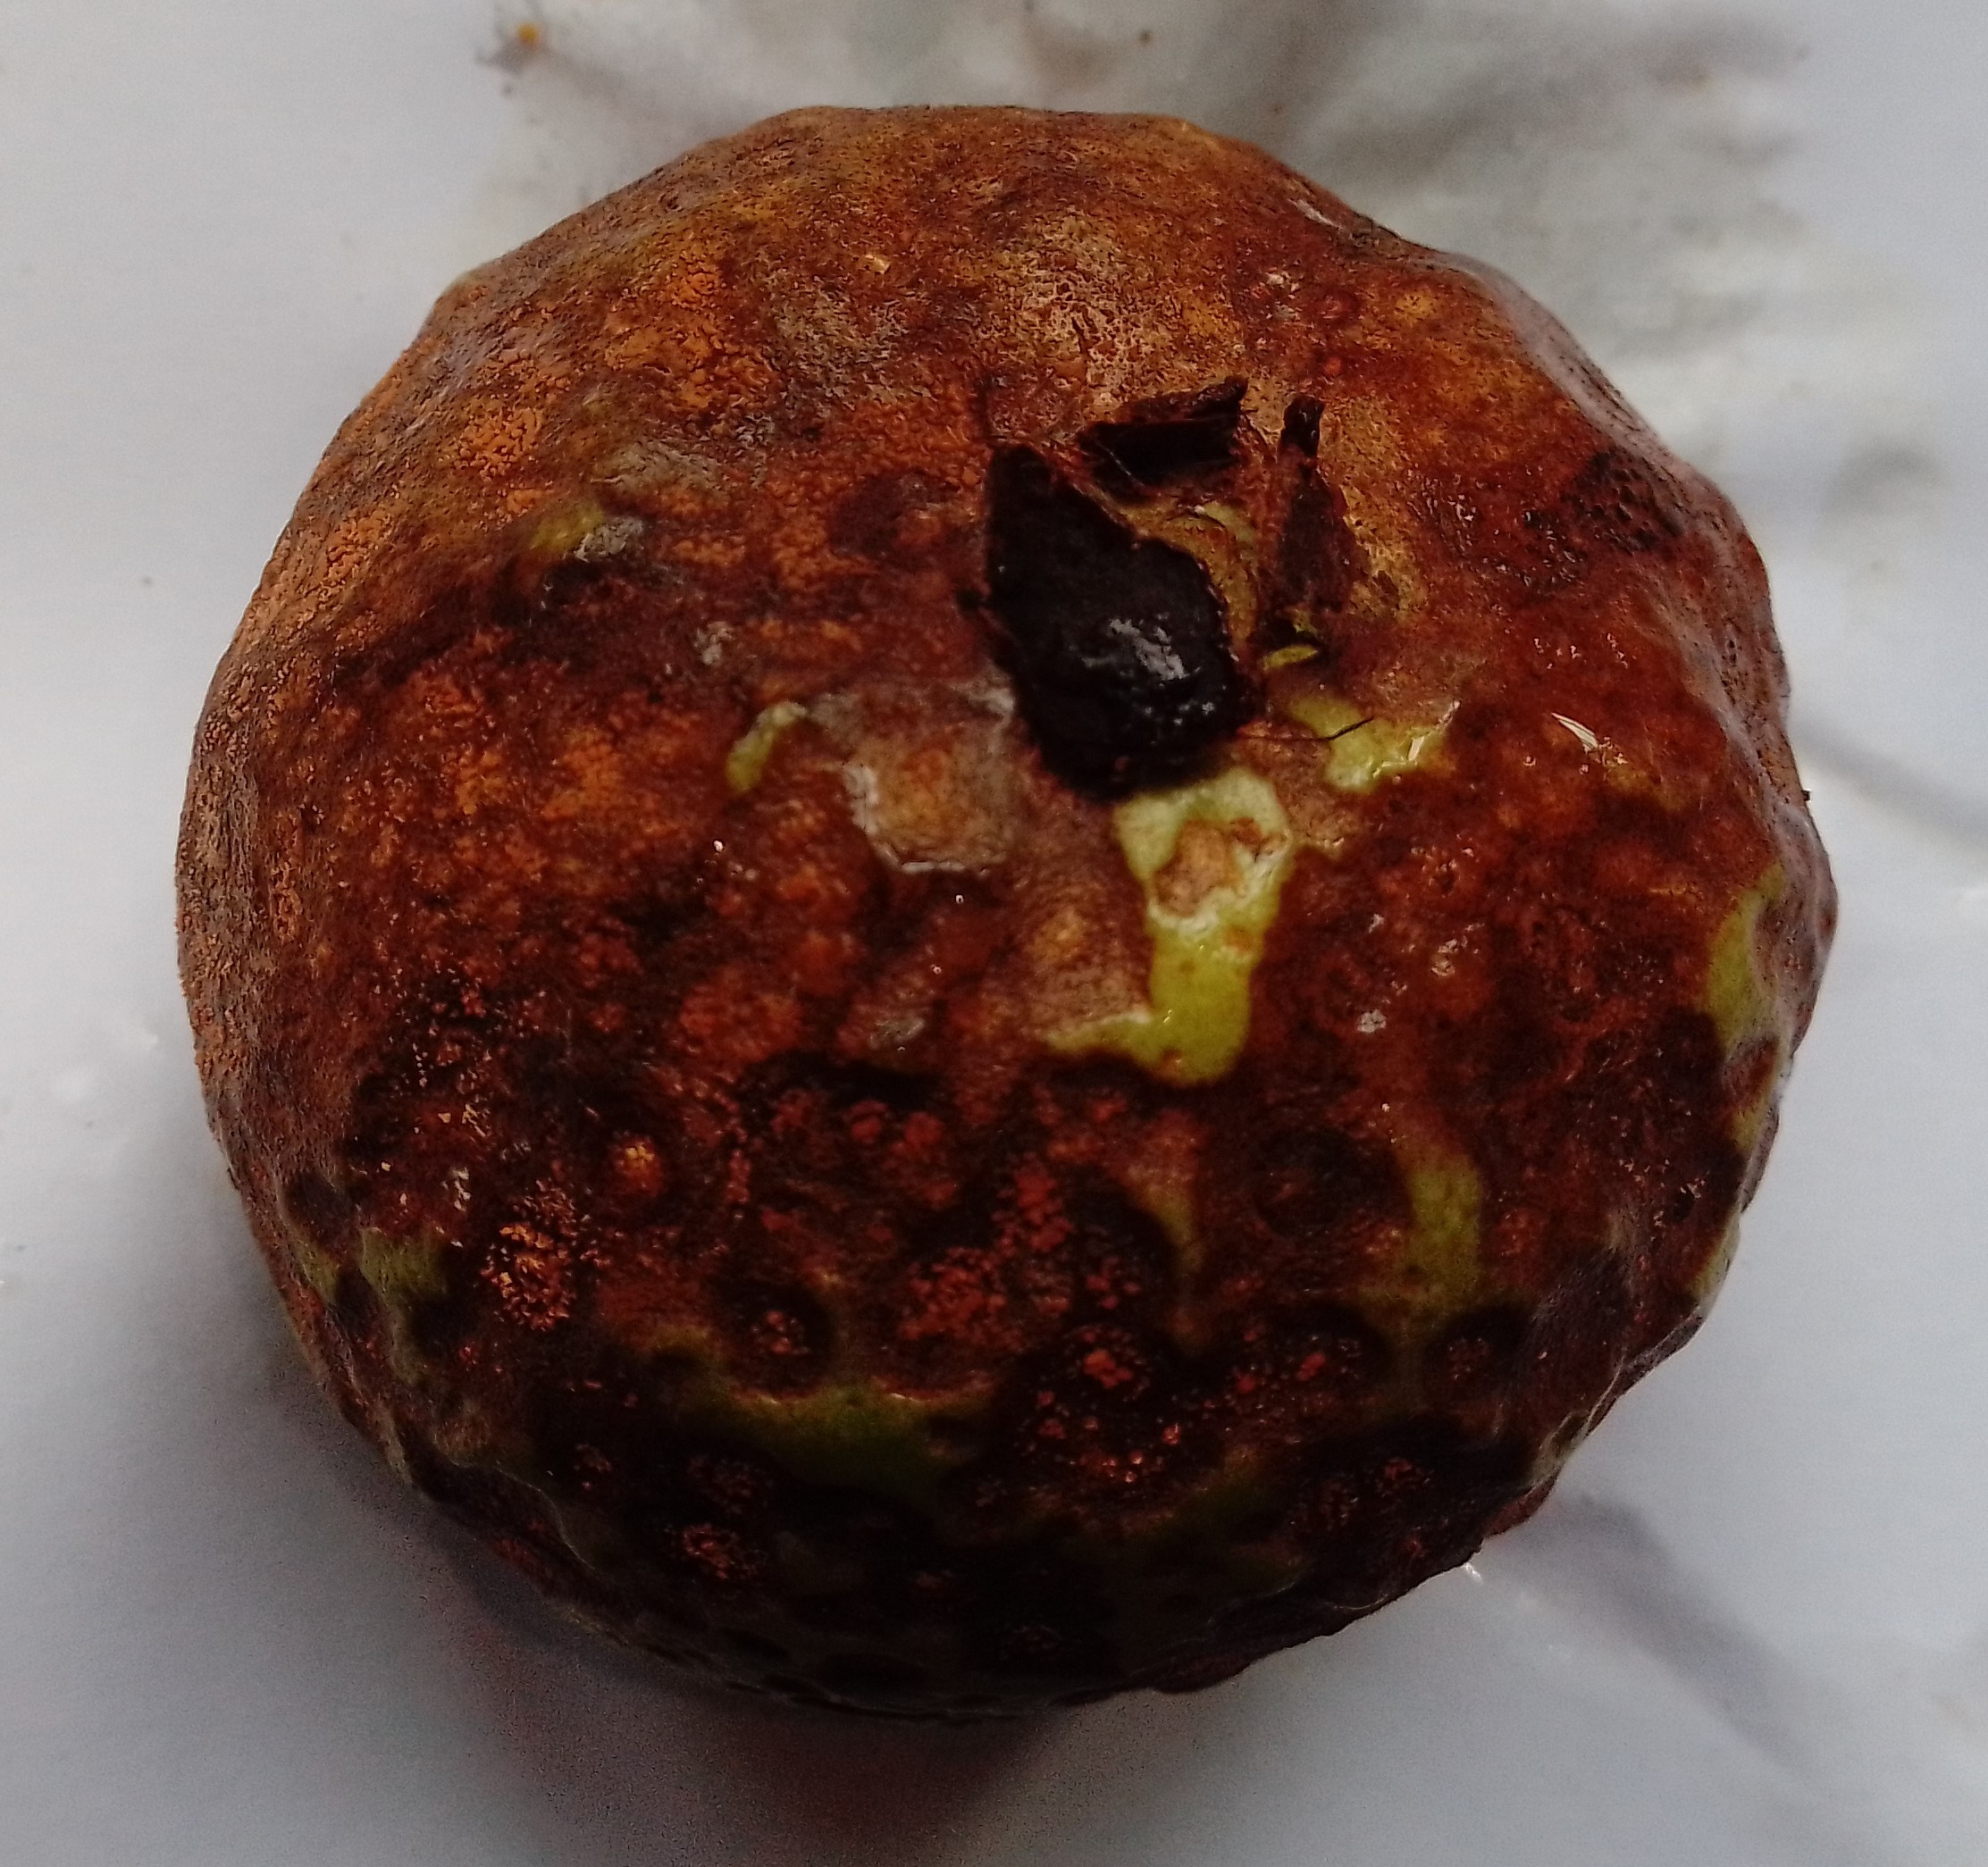
Fruit: guava
Condition: rotten